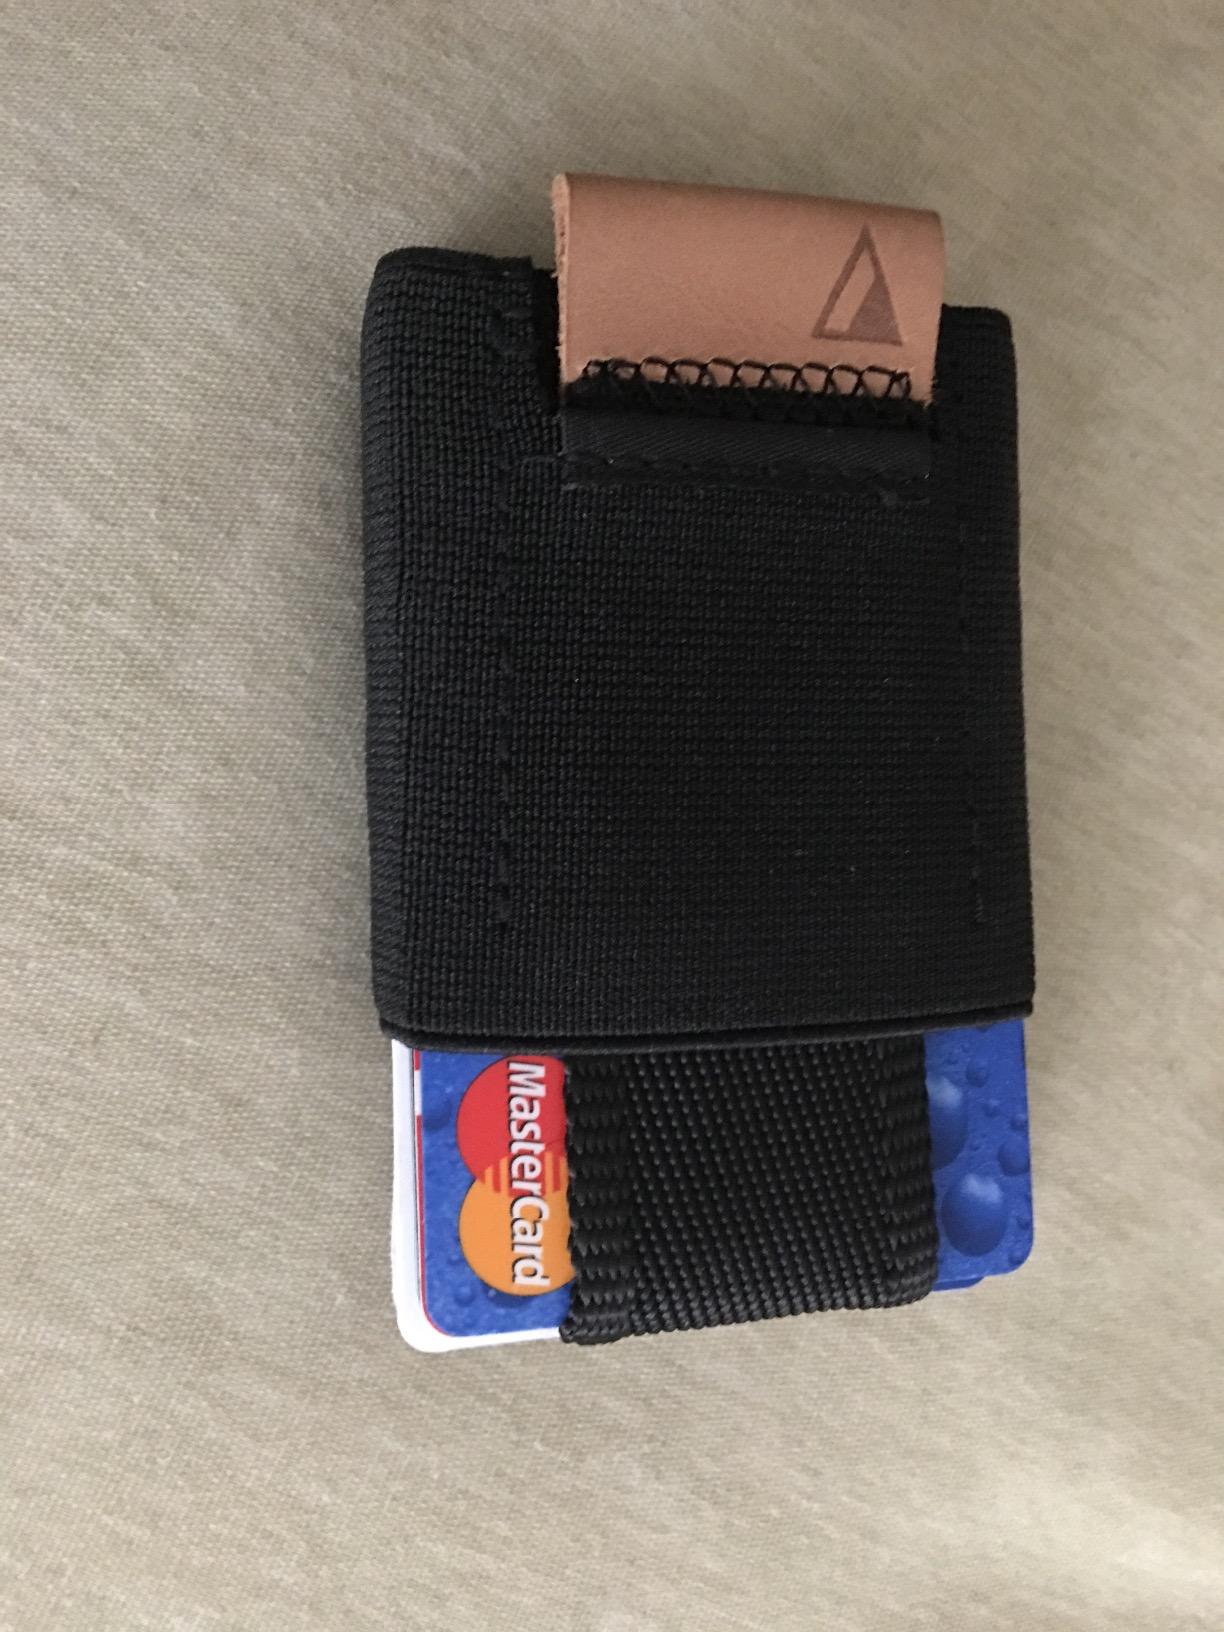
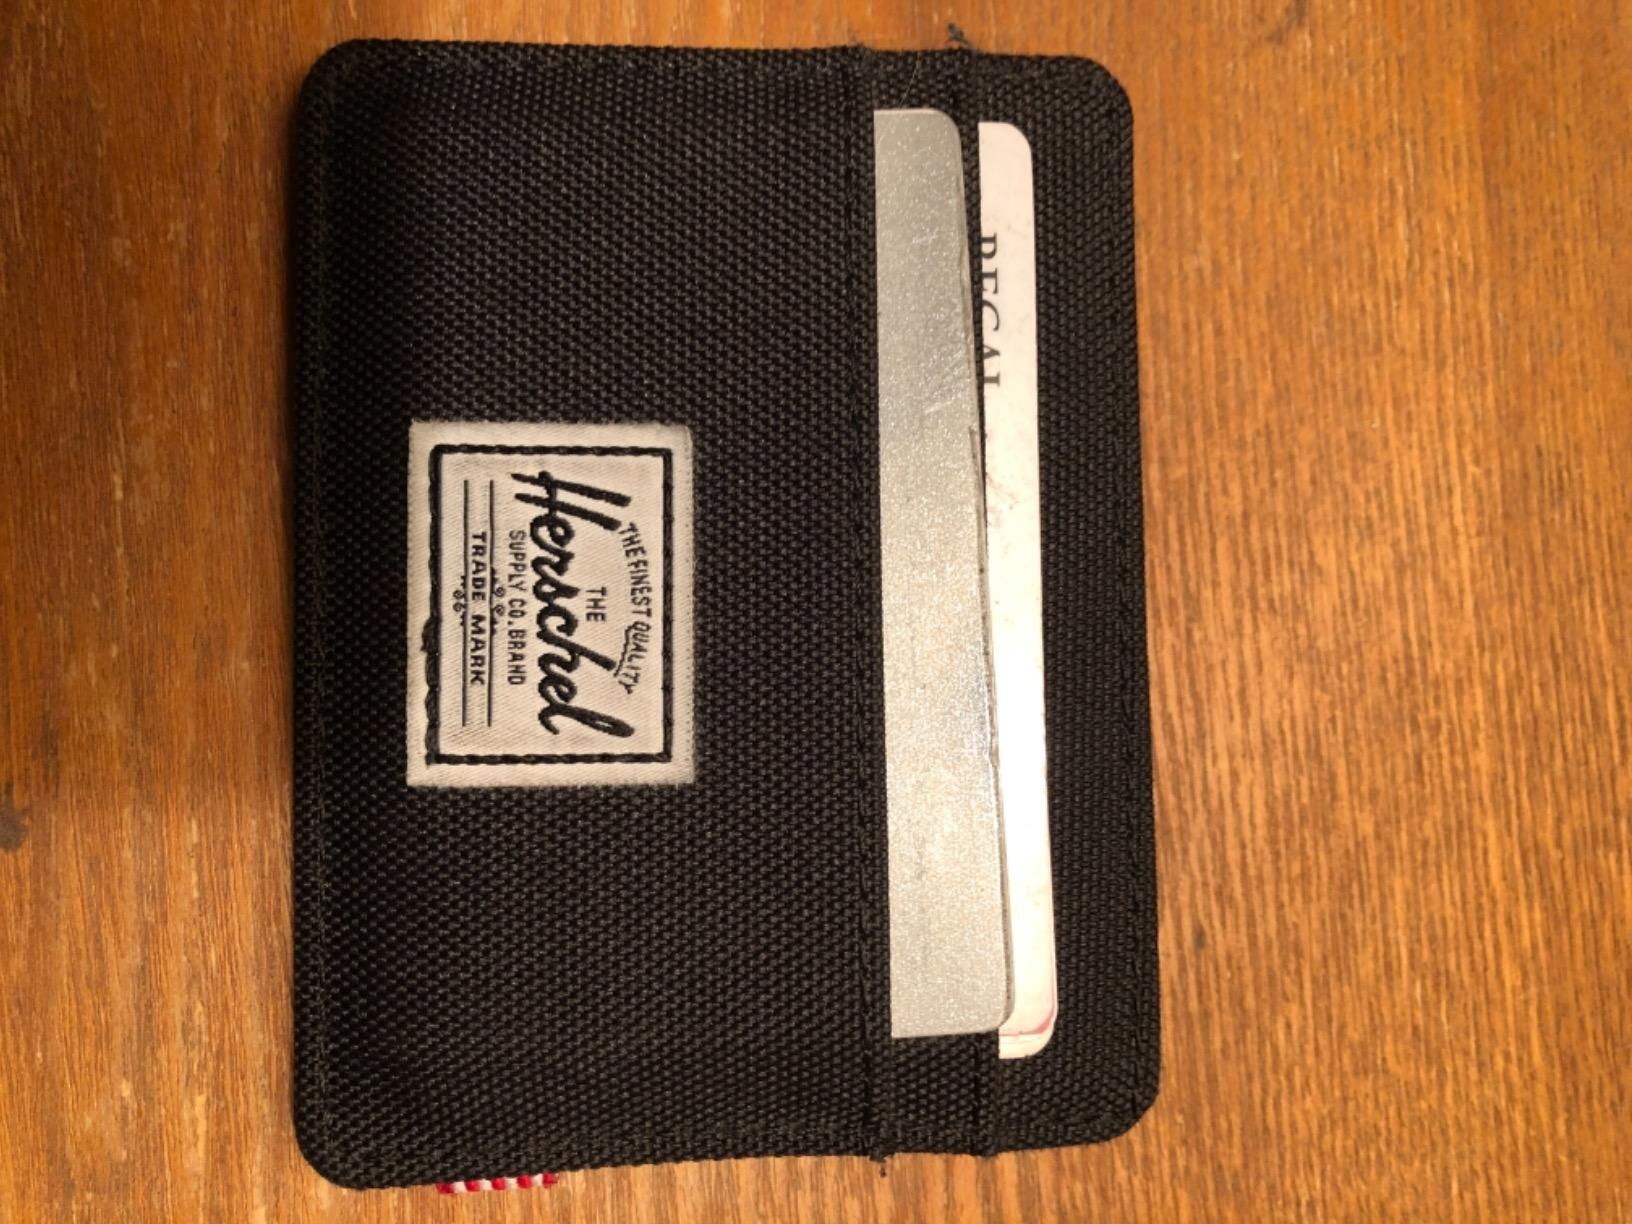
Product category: accessories_wallet
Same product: no